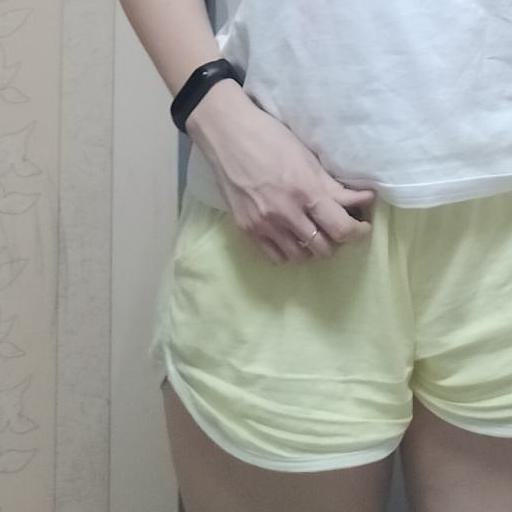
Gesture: no_gesture